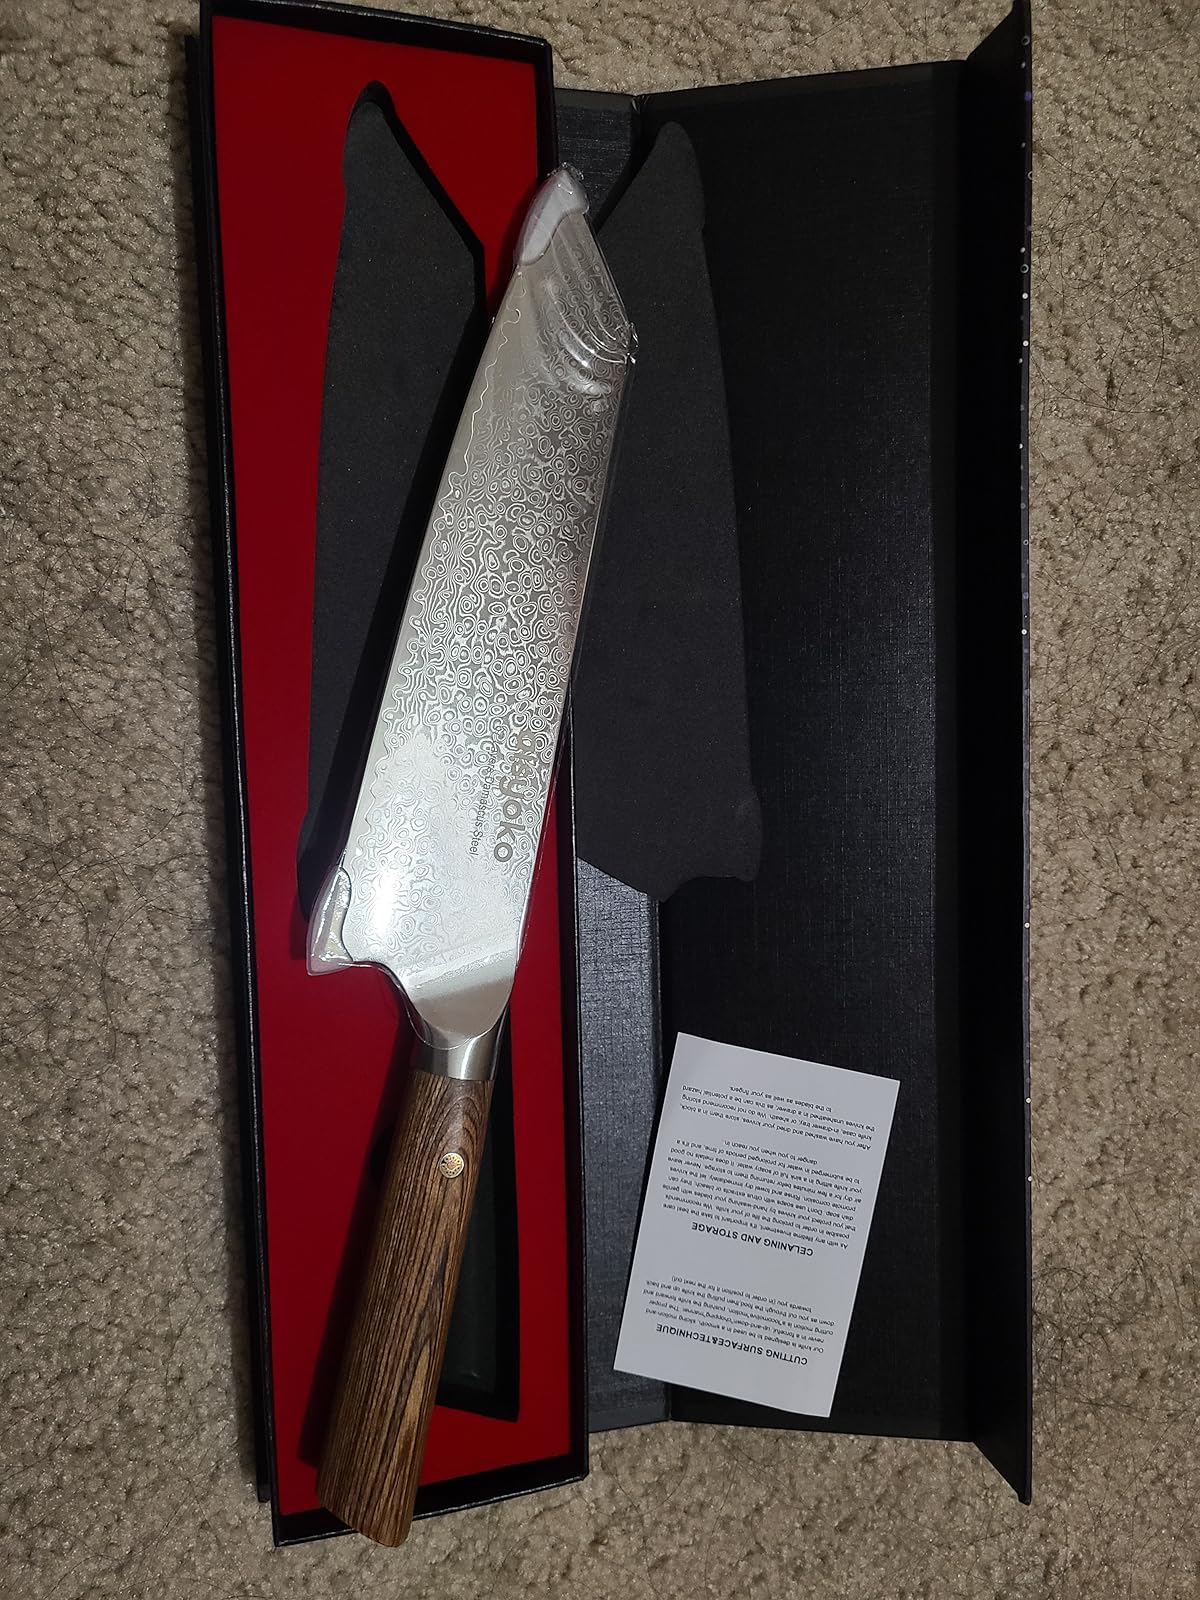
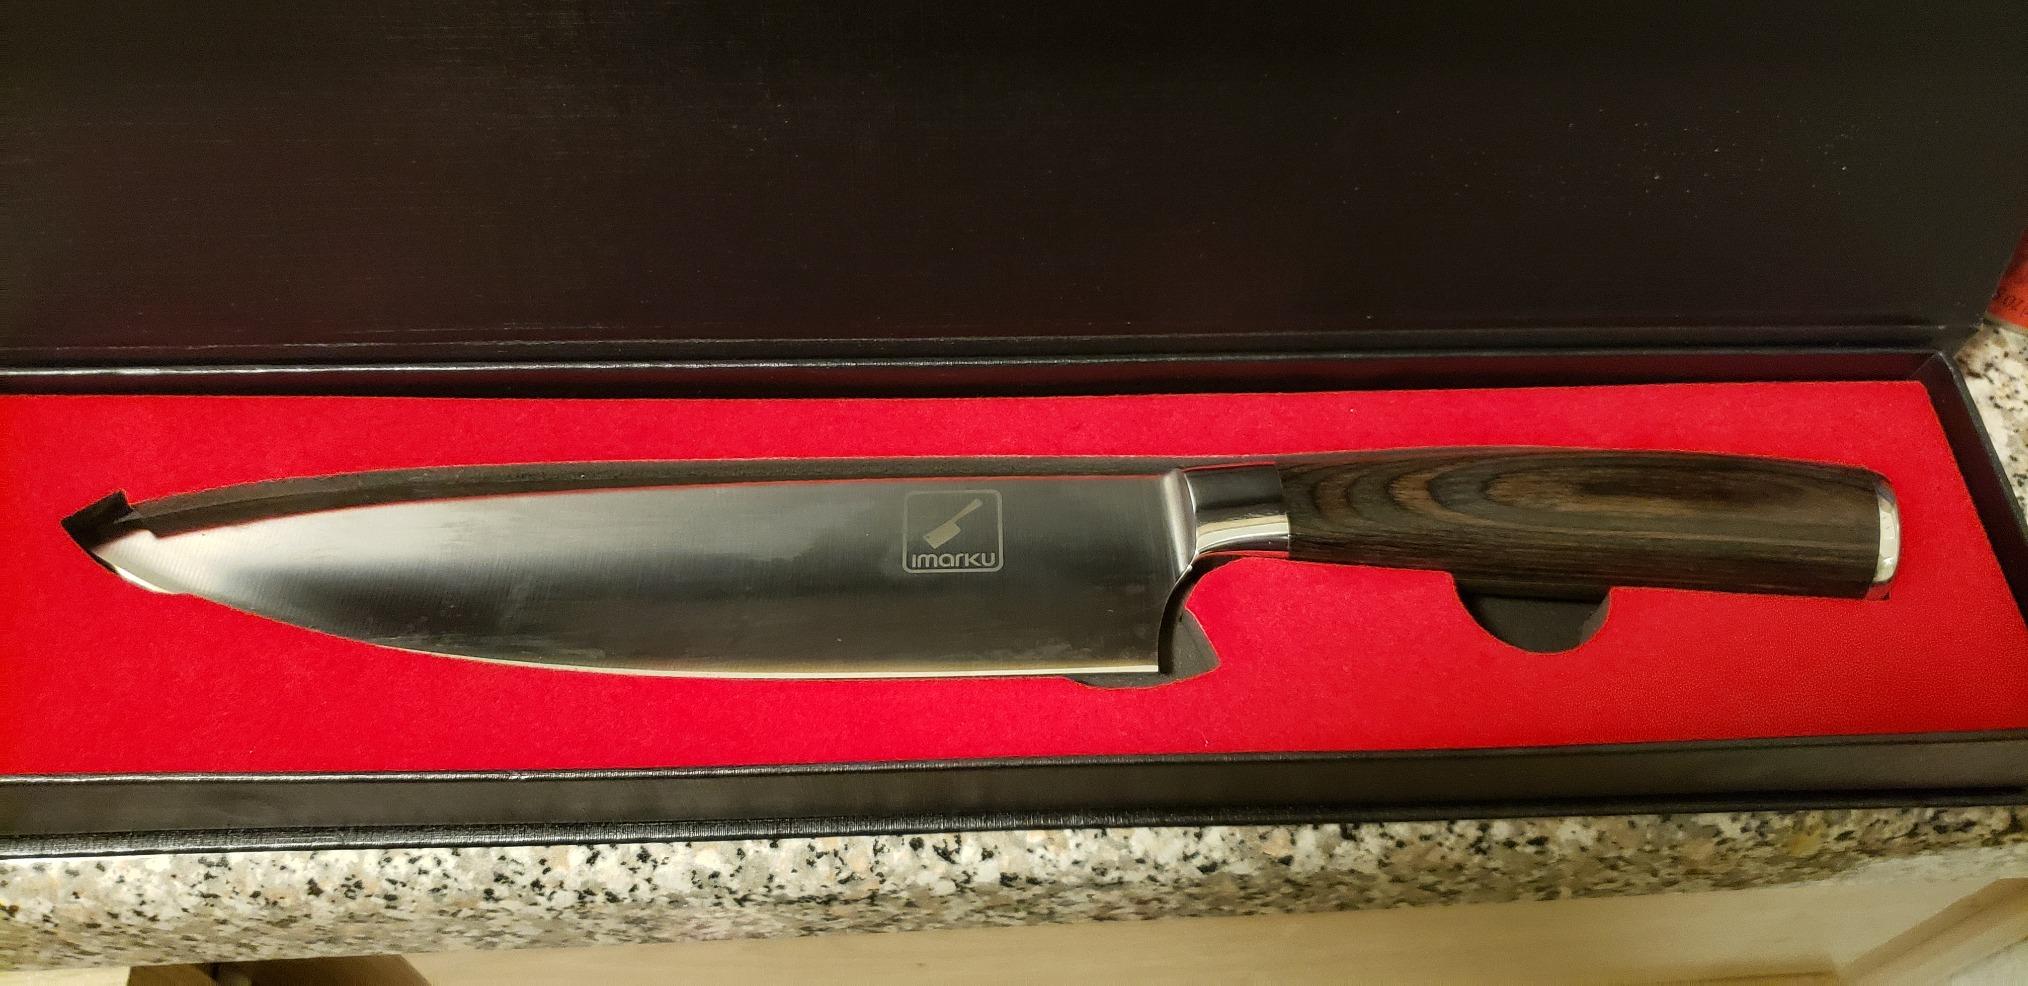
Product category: items_knife
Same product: no